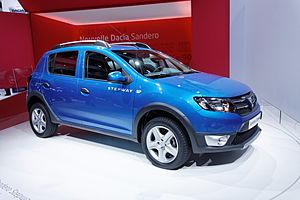
Dacia est un constructeur d'automobiles roumain, filiale du groupe français Renault. Les véhicules produits sont commercialisés sous la marque Dacia en Europe et sous la marque Renault dans le reste du monde. En 2017, 610 150 voitures Dacia et 637 700 véhicules Renault ont été produits. Dacia est implanté dans cinq villes Roumaines : Piteşti, Mioveni, Oarja, Bucarest et Titu.